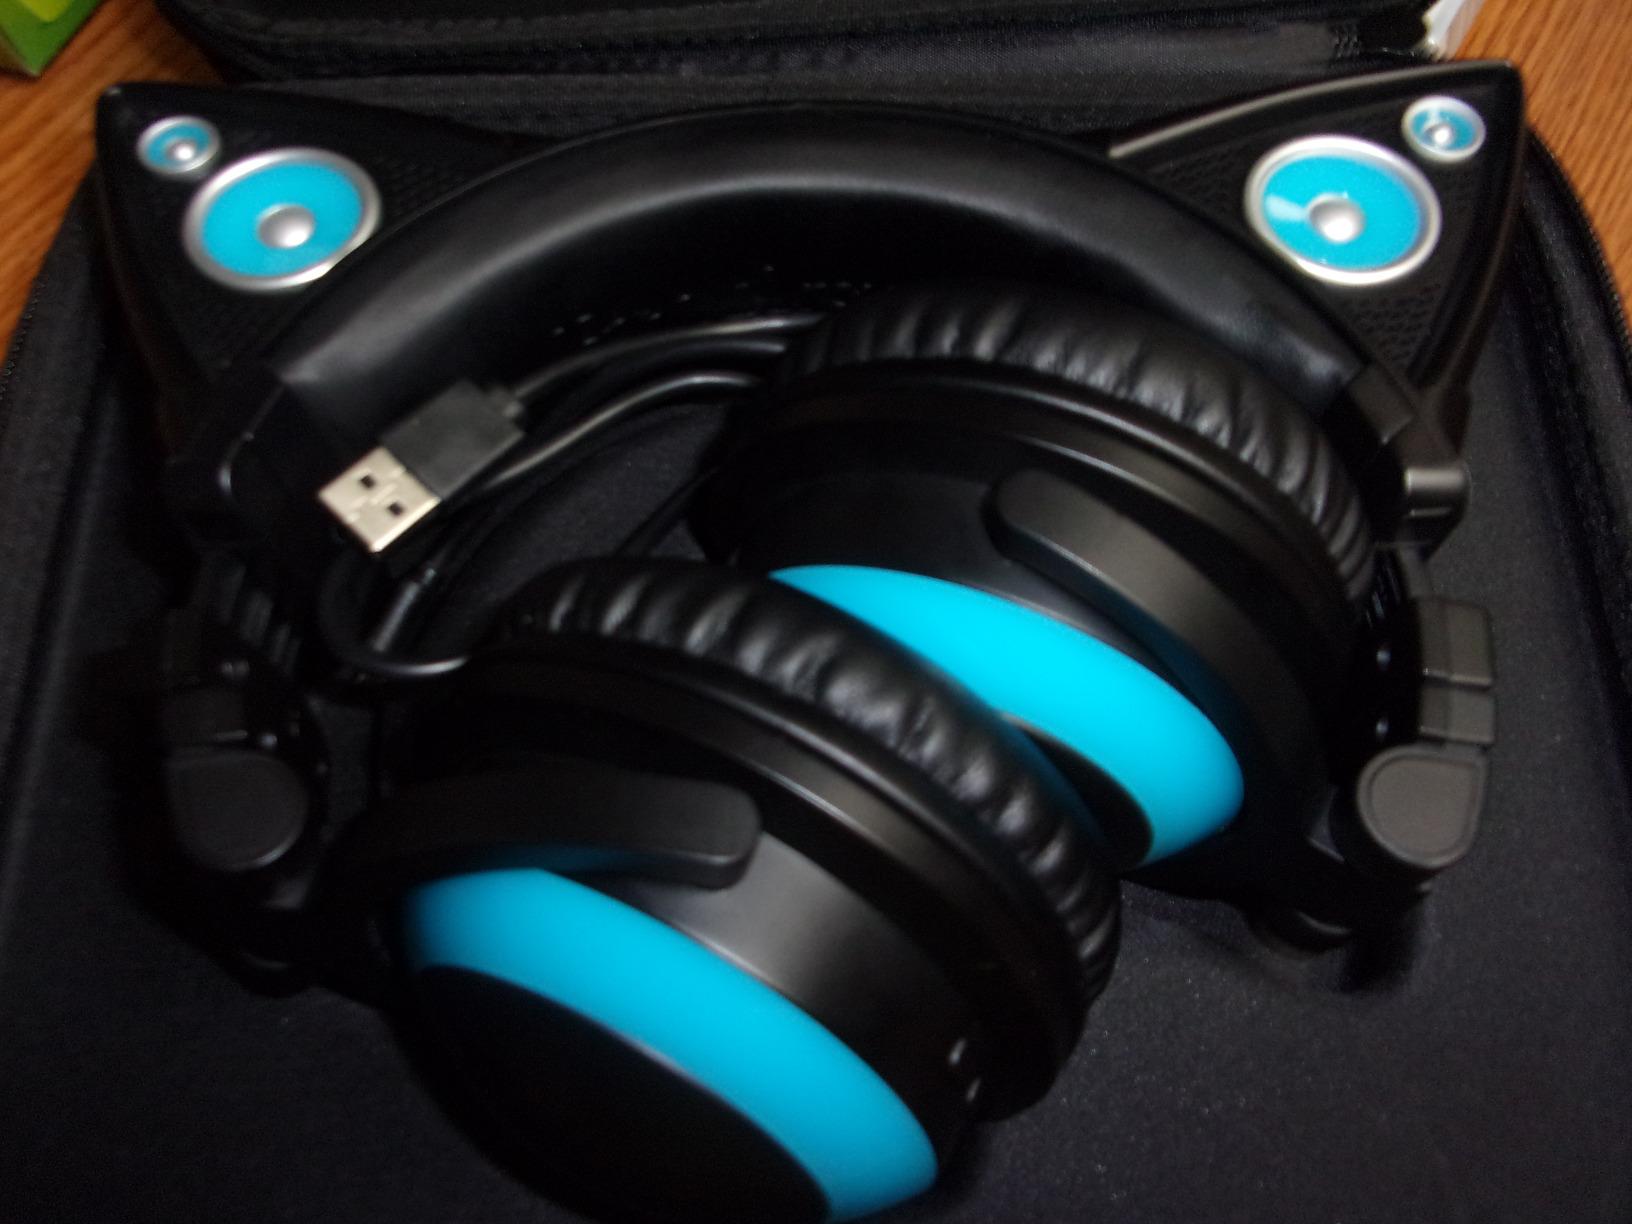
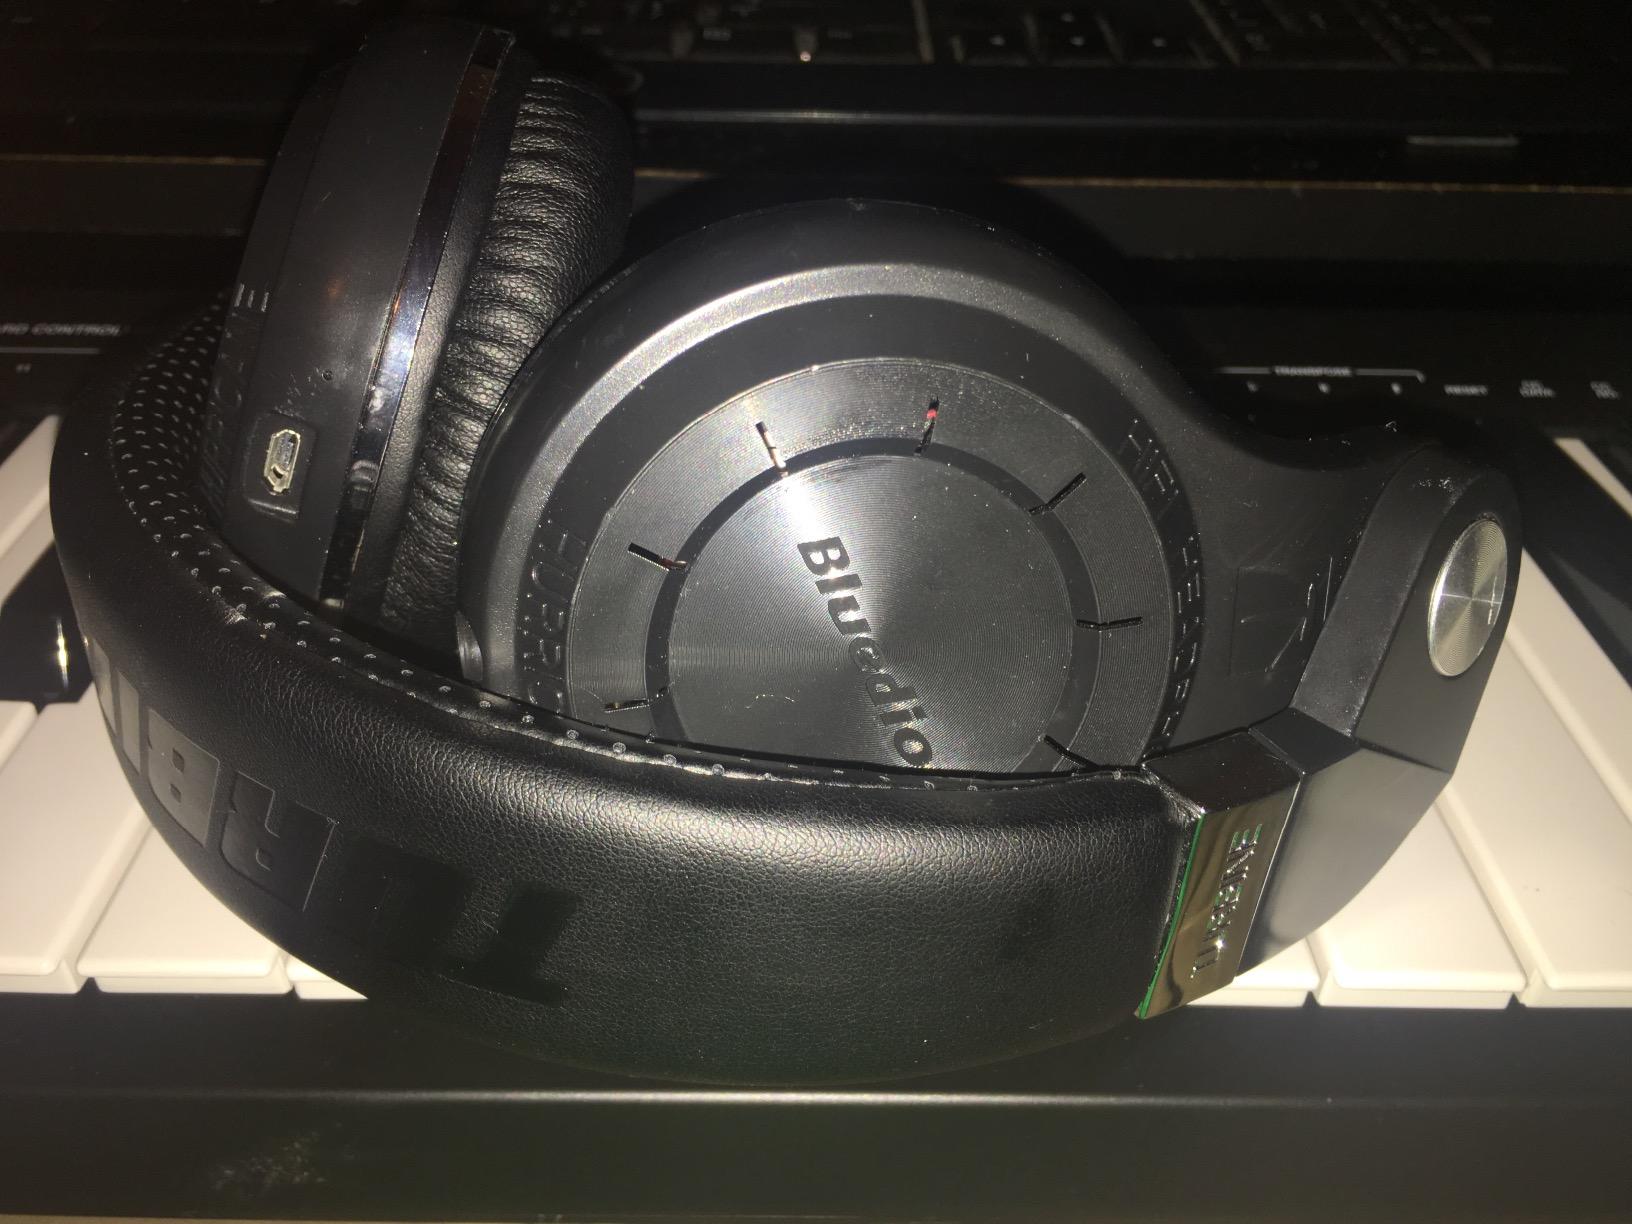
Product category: headphones
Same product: no